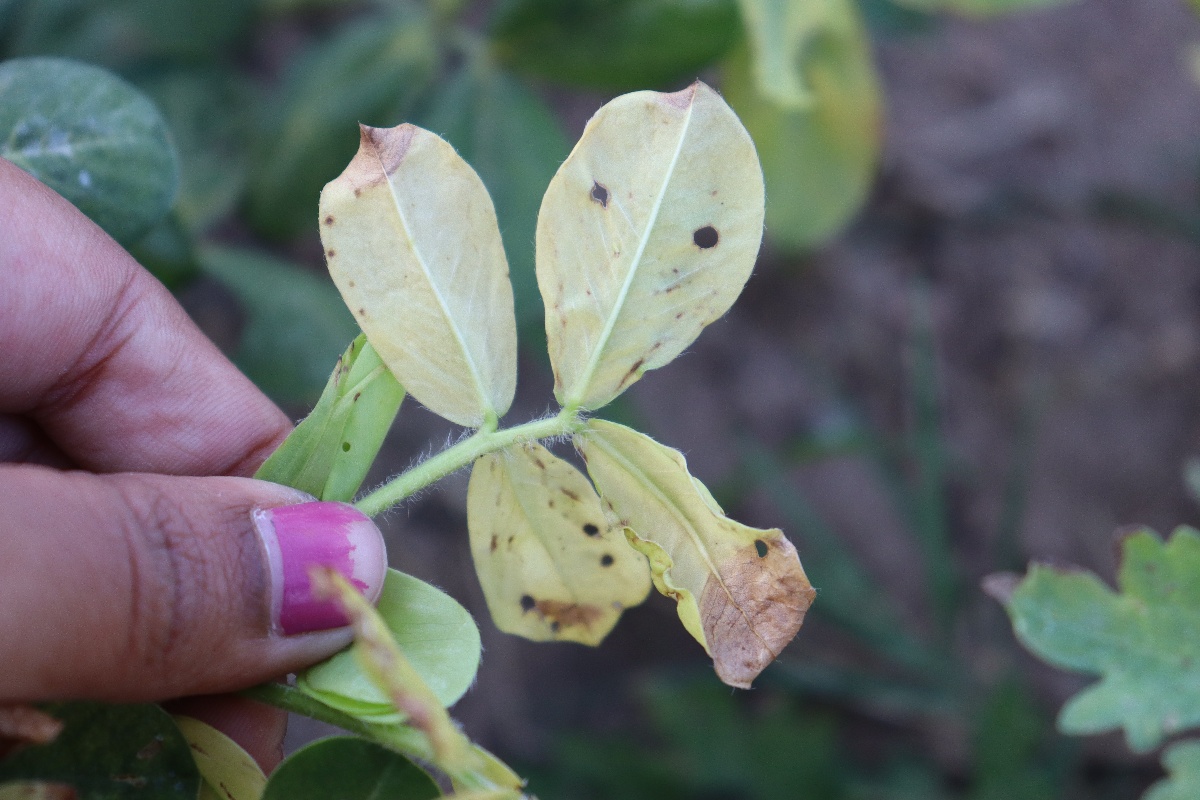
Label: nutrition deficiency